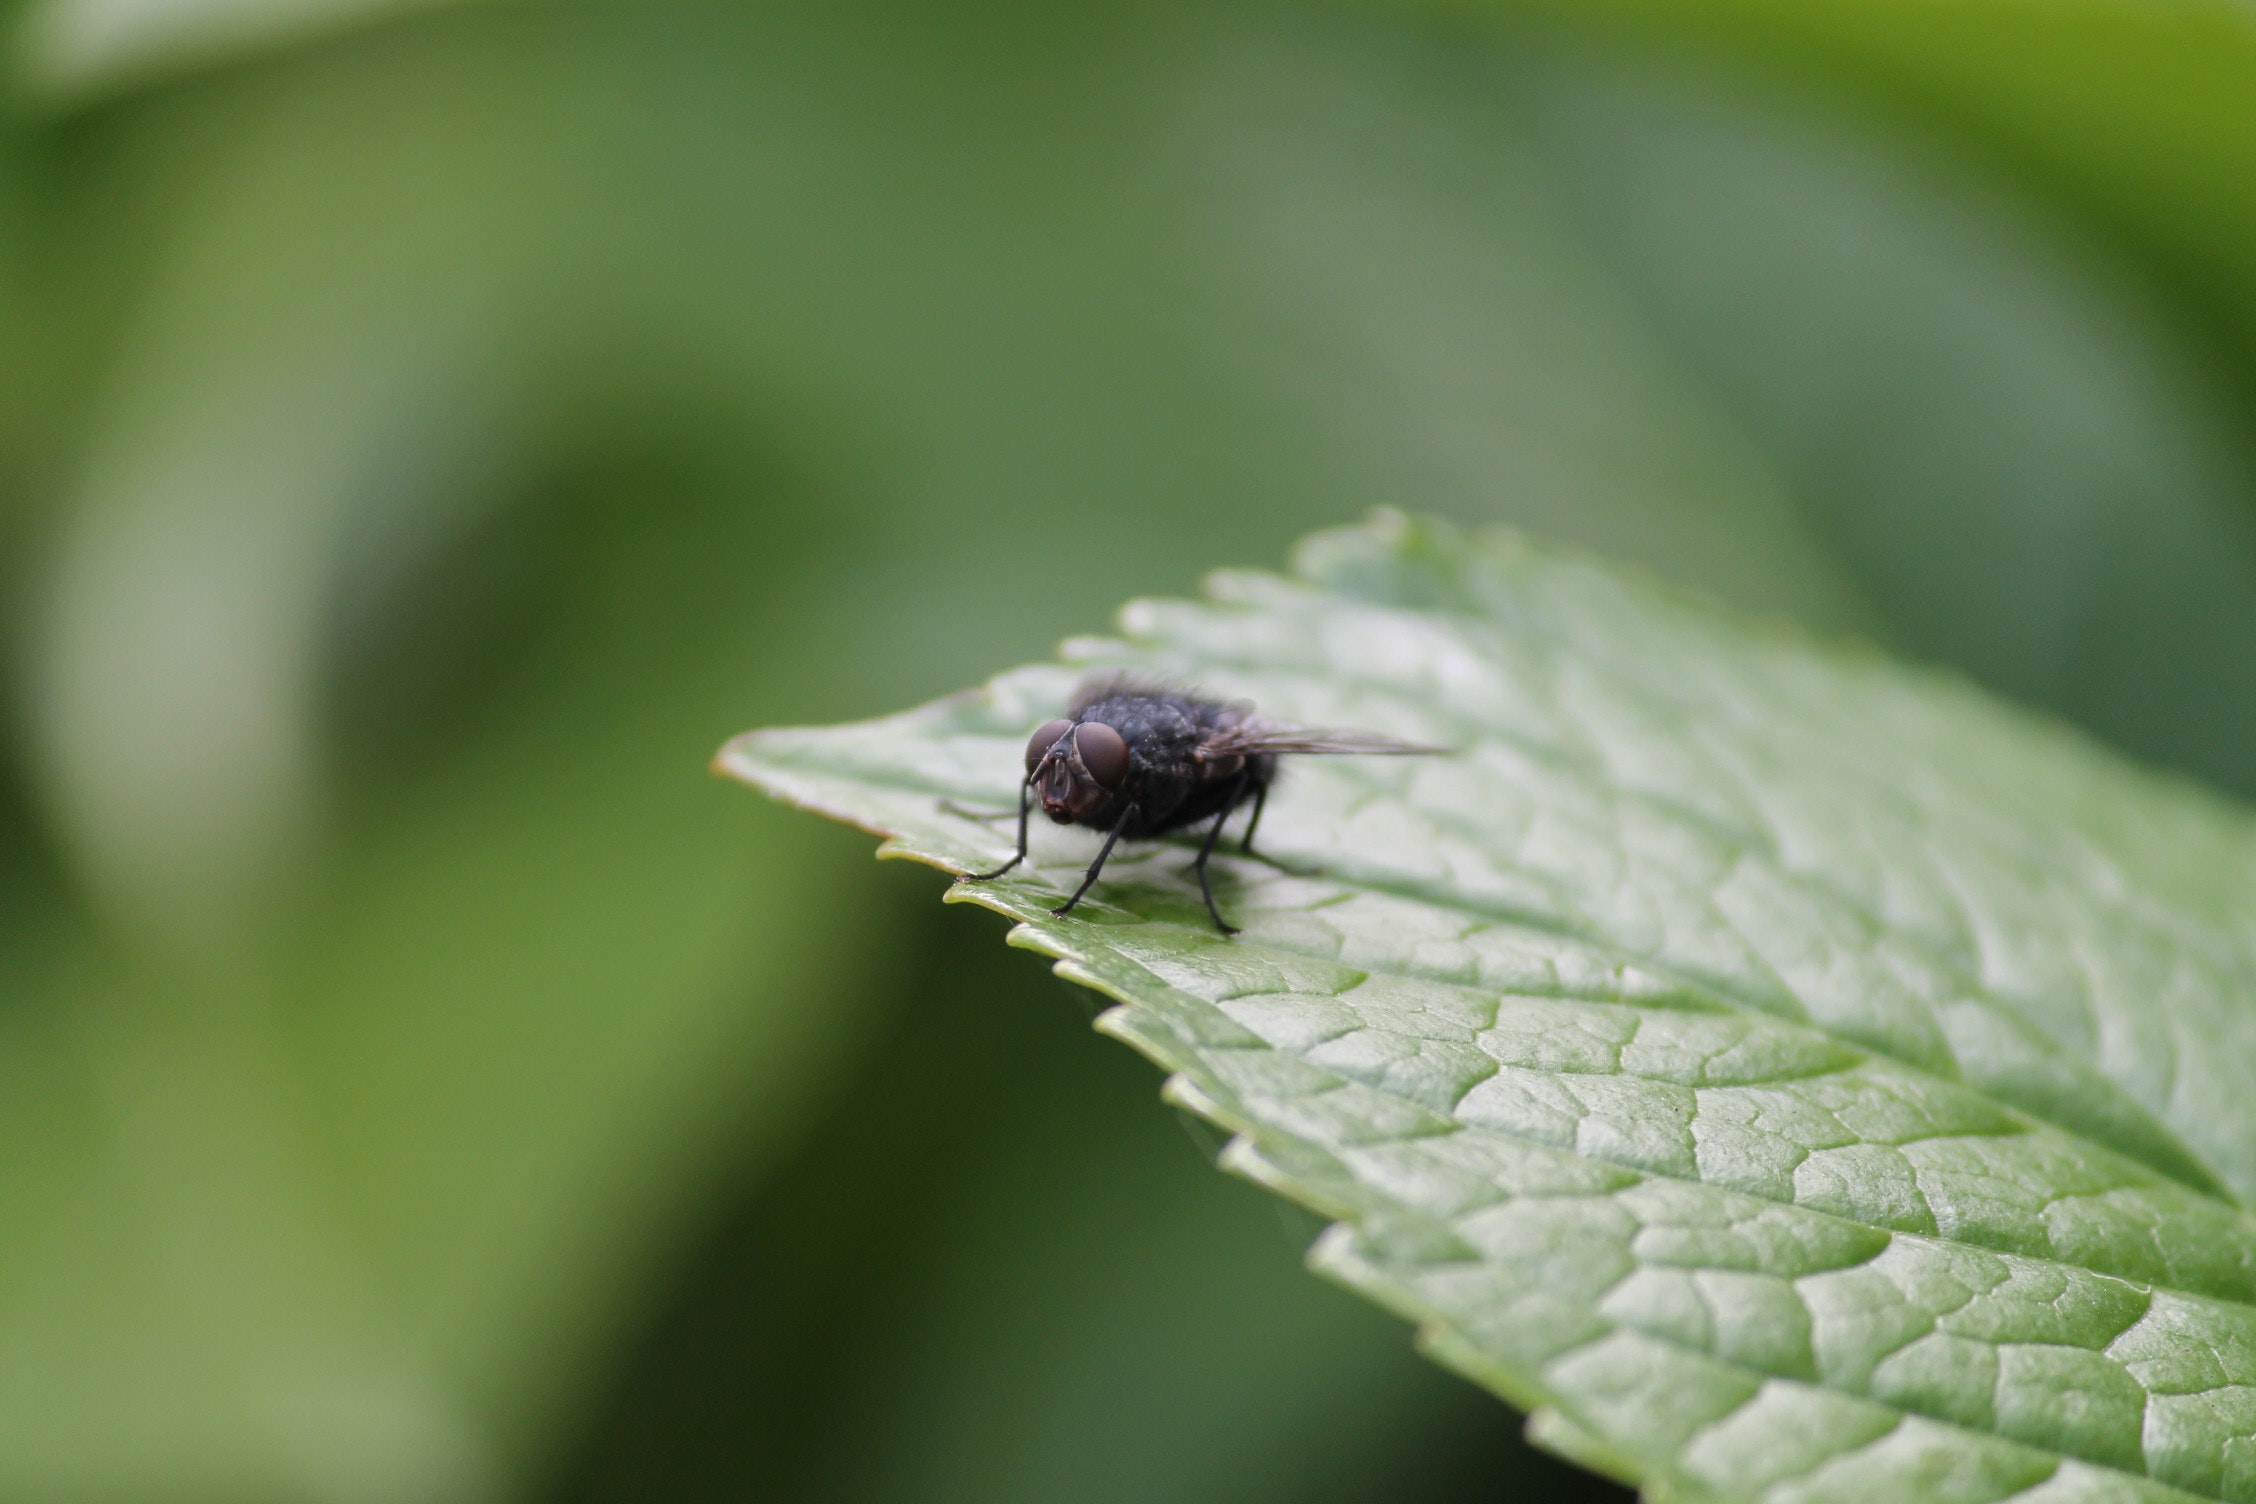
insect, green, leaf, macro photography, invertebrate, house fly, pest, close up, organism, fly, bug, photography, plant, grass, adaptation, blowflies, hoverfly, peppermint, tachinidae, arthropod, leaf beetle